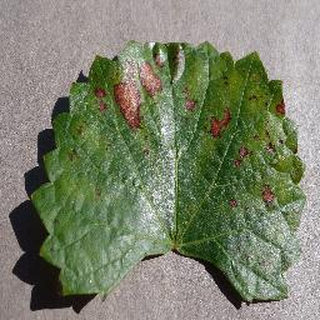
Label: grape_esca_black_measles